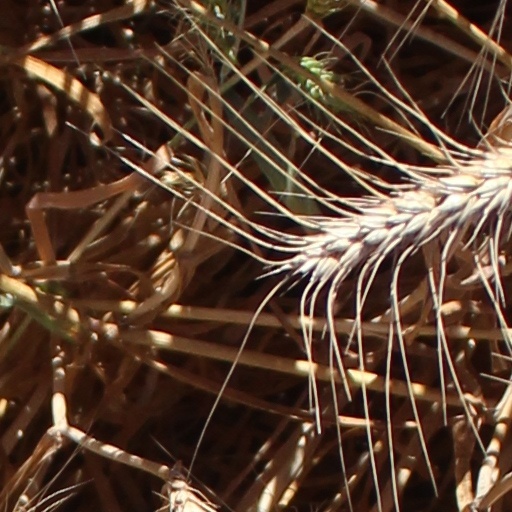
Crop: wheat